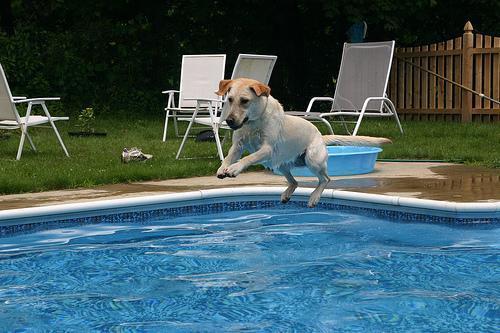
Labrador_retriever